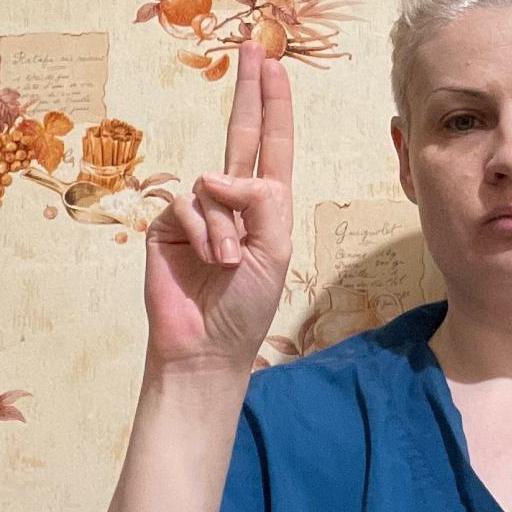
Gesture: two_up